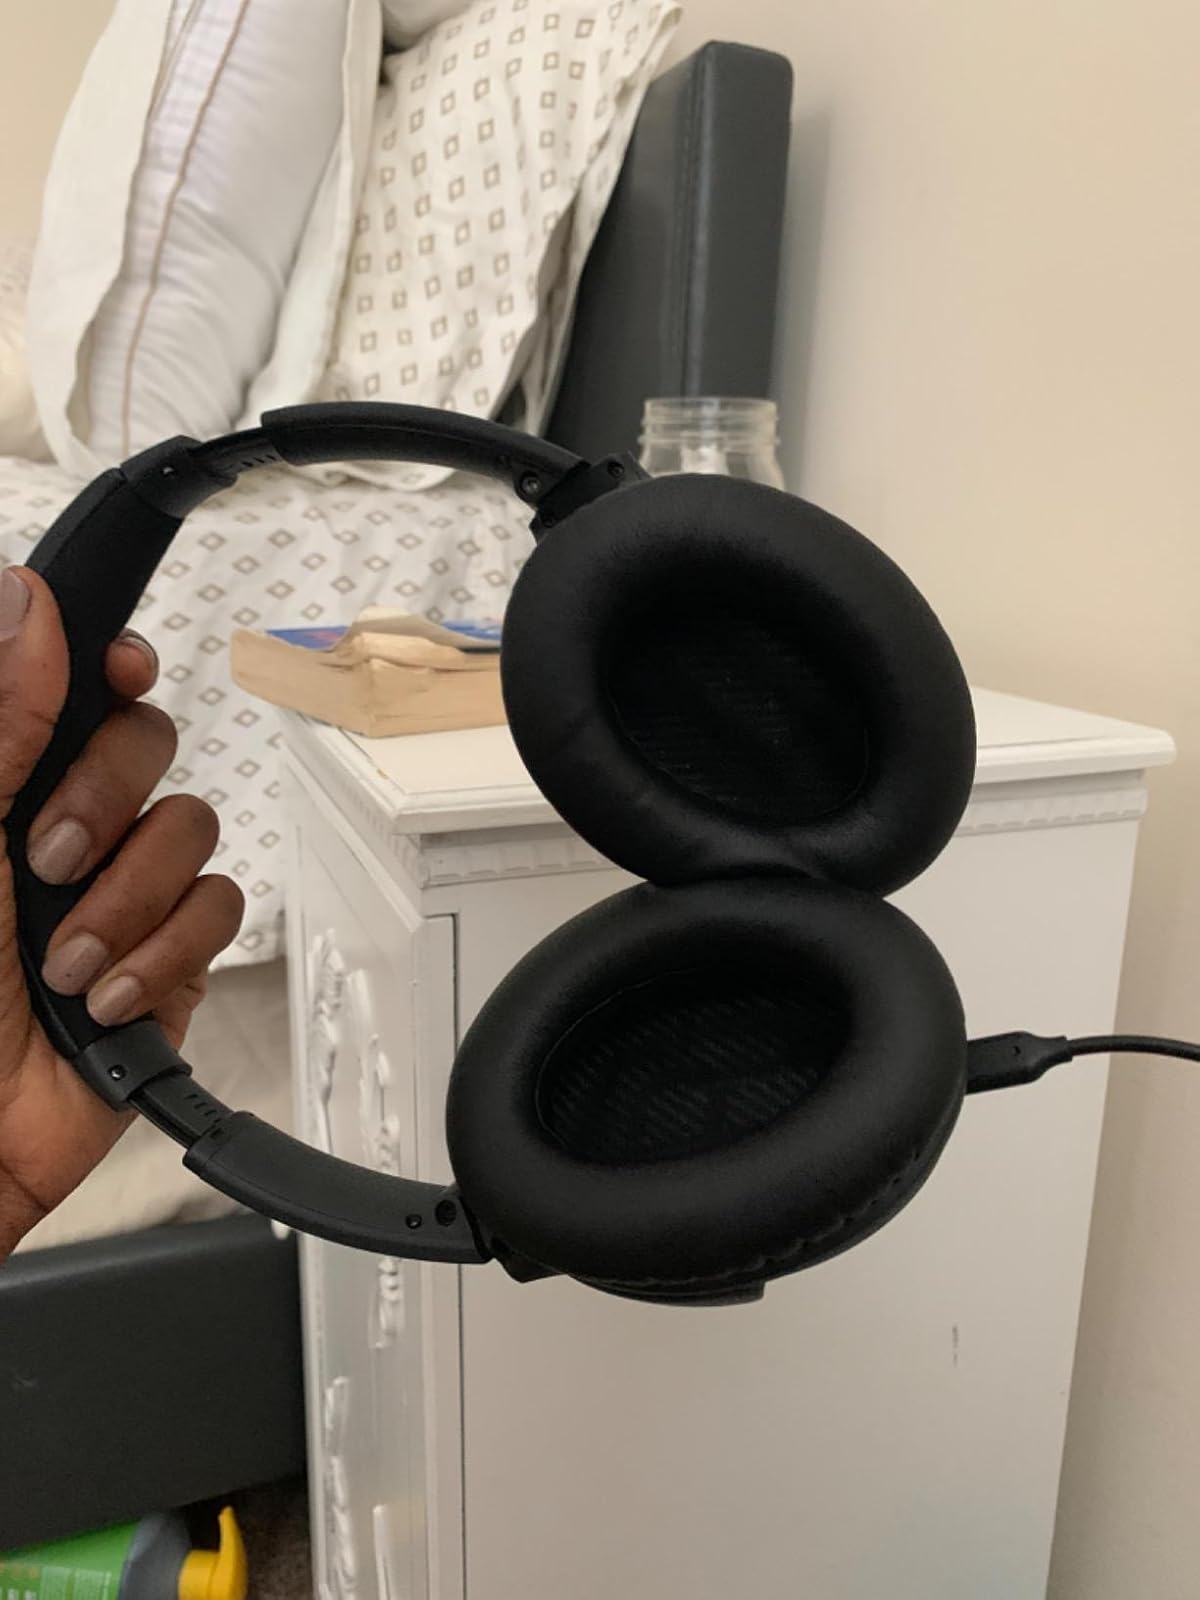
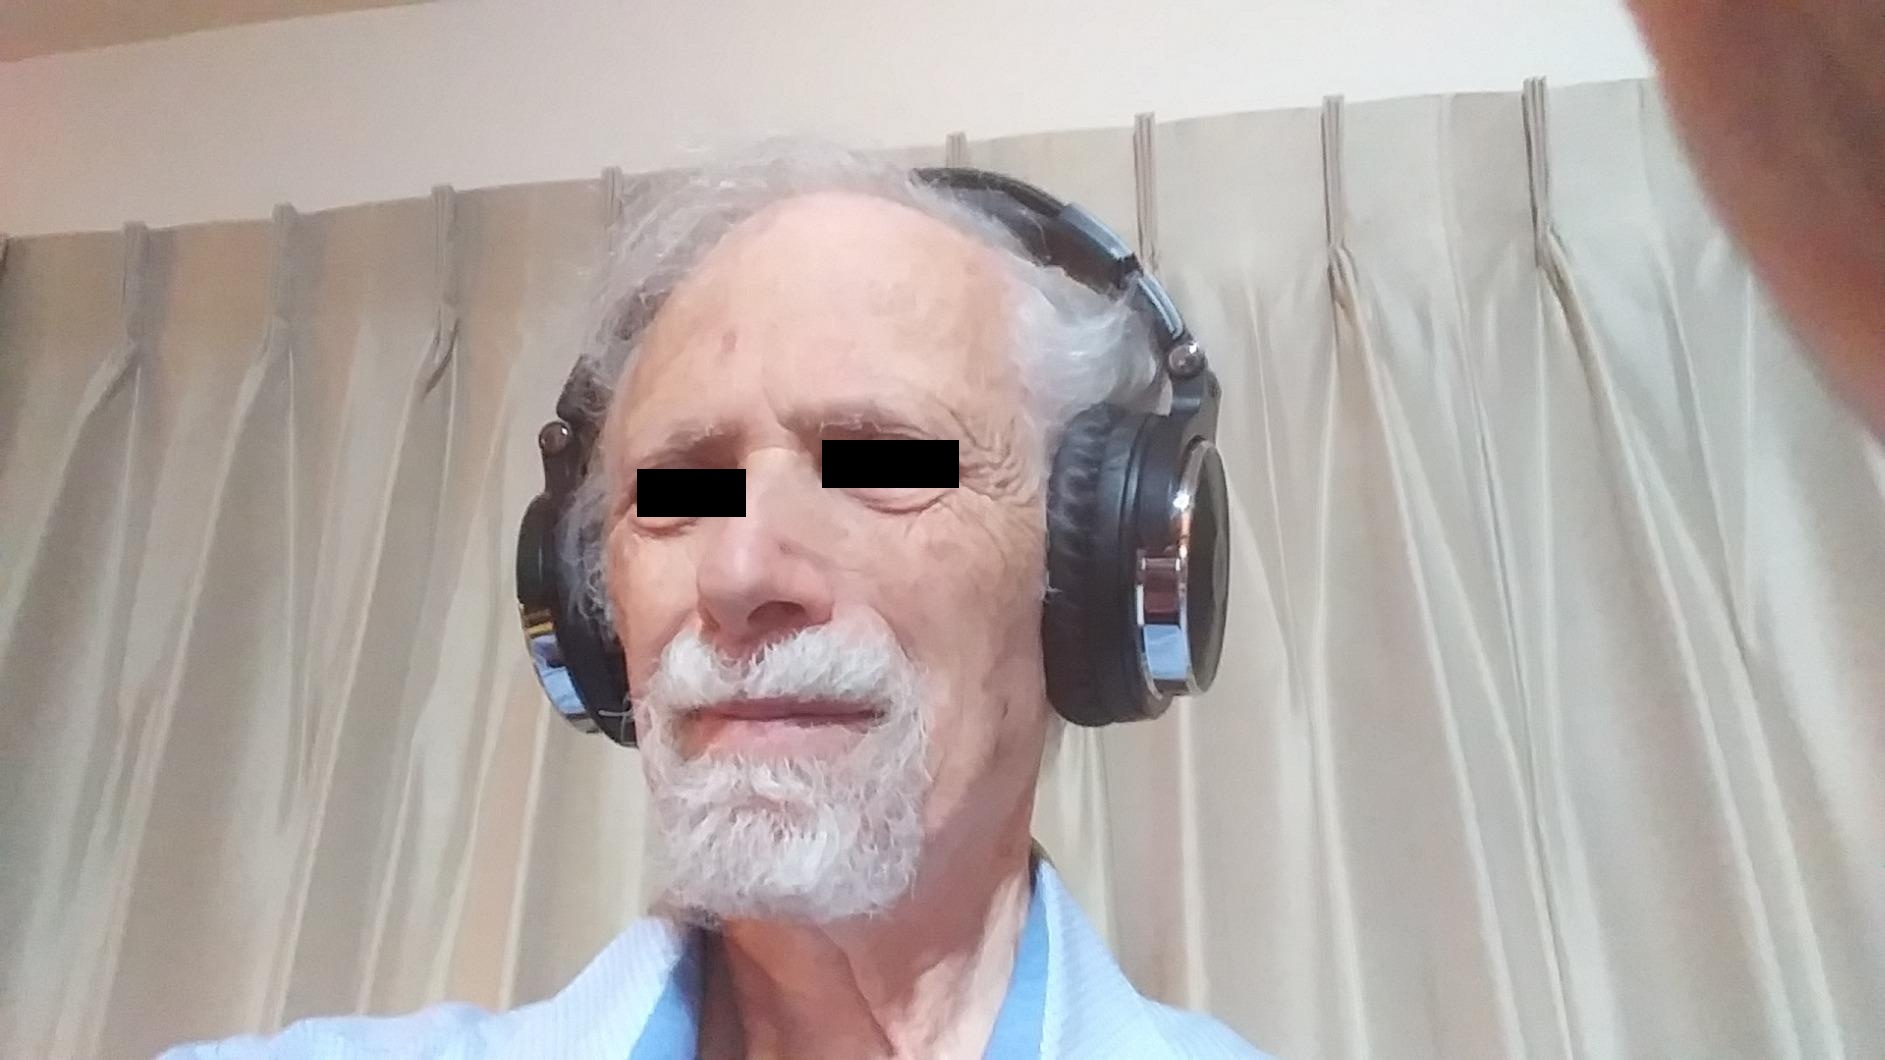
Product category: headphones
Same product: no